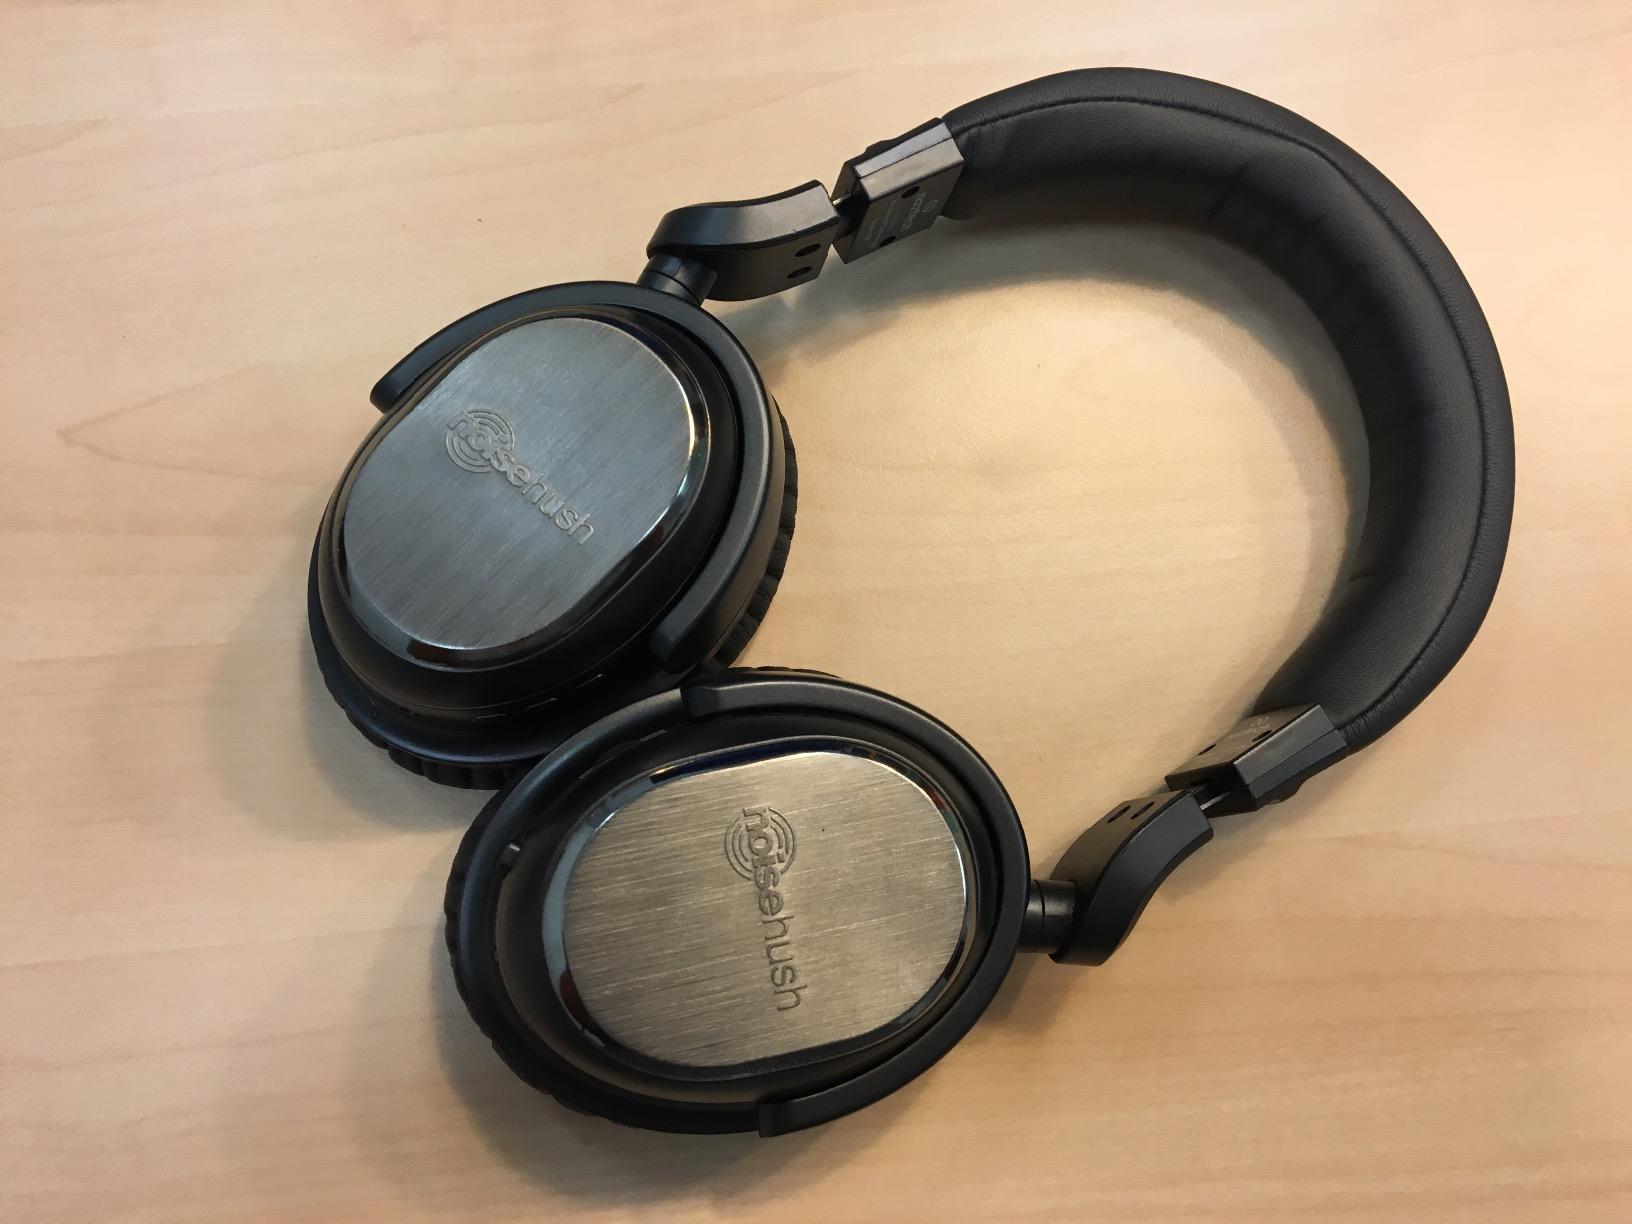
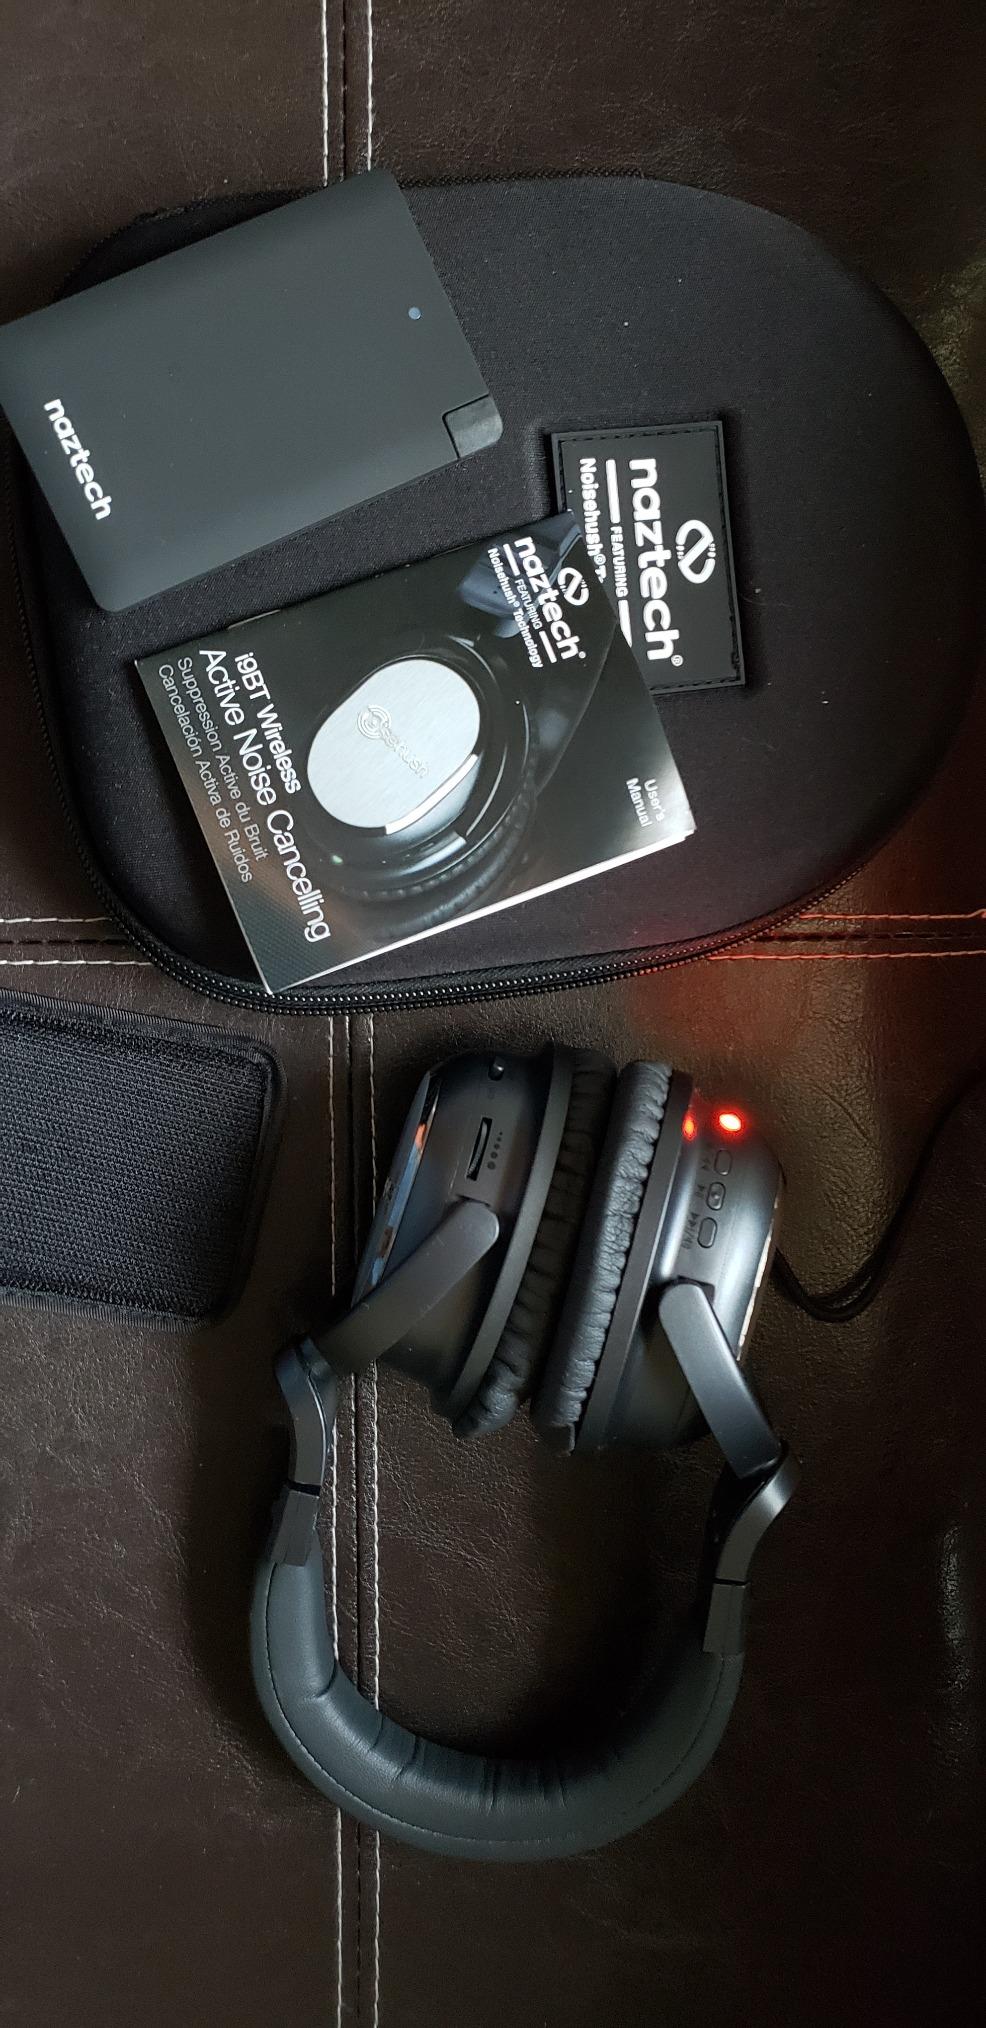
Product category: headphones
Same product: yes